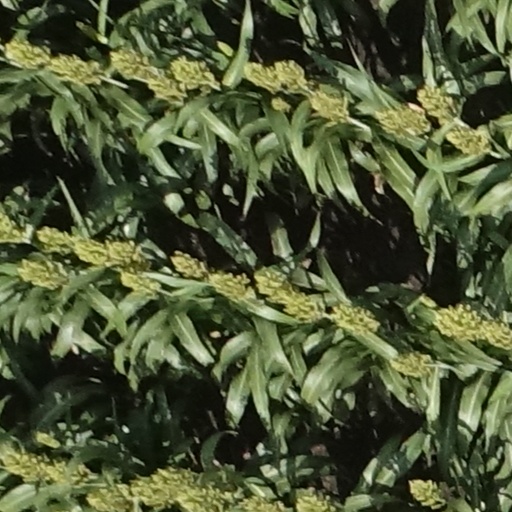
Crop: sorghum